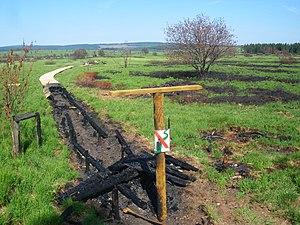
Chemin de la vallée de la Helle brulé à proximité de la Fontaine Perigny (source de la Helle), fagne verdissante, 1 mois après l'incendie des Hautes Fagnes. A gauche, Fagnes des Deux séries, à droite Fagnes des Wez, en face vallée de la Helle et Fagne de Calbour (Sourbrodt), Belgique
Les Hautes Fagnes forment une région qui s'étend, en Belgique dans la Région wallonne et, en Allemagne, dans la Rhénanie-Palatinat et la Rhénanie-du-Nord-Westphalie. En néerlandais, Hoge Venen, en allemand, Hohes Venn.